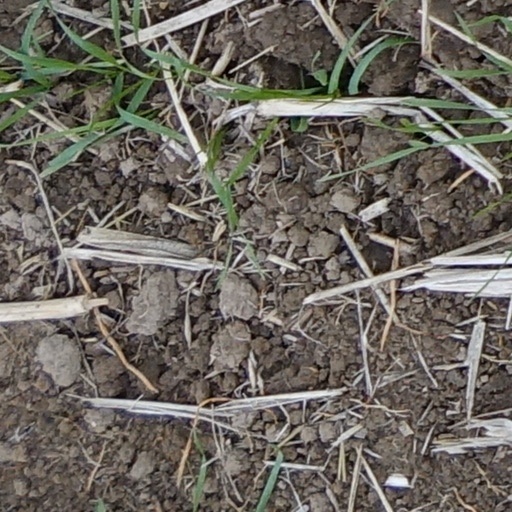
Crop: wheat